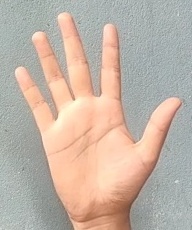
ASL sign: 5